XTC

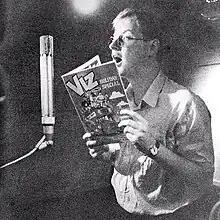
Partridge in the studio, 1988. His refusal to tour caused long-standing tensions with the label.

From 1980 to 1981, XTC toured Australia, New Zealand, Canada and the US in support of "Black Sea" as the opening act for the Police. At this point, they were playing in arena stadiums while Partridge's mental state was beginning to deteriorate, and he requested to cease touring, but was opposed by Virgin, his bandmates, and the band's management. He would occasionally experience moments of memory lapse to the extent that he would forget who he was. His then-wife Marianne blamed his illness on his longtime dependency on Valium, which he had been prescribed since the age of 12. She threw away the tablets, and over the next year, he experienced intense withdrawal effects that he later described as "brain melt".